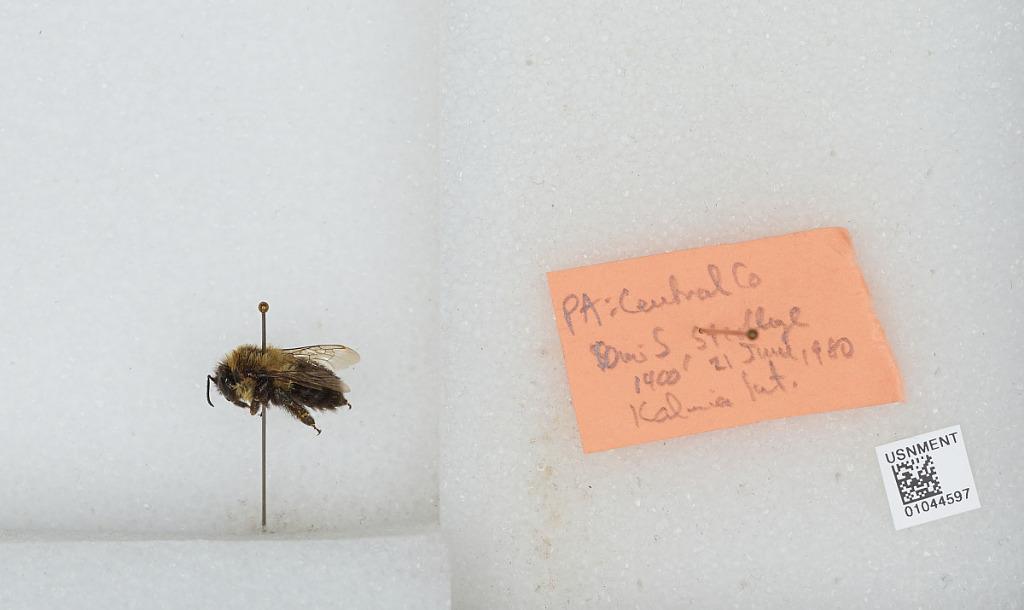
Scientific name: Bombus sp.
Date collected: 1980-6-21
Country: United States
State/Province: Pennsylvania
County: Centre
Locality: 10 miles South of State College
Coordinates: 40.6306, -77.85